Austrian–Hungarian War (1477–1488)

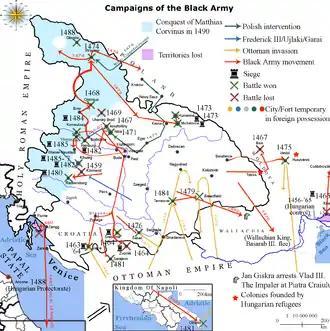
The wars of Matthias Corvinus, including the sieges against Austria and Bohemia

Having concluded a peace agreement with King Vladislaus in 1478, Matthias could concentrate on his Austrian campaign against Frederick. Some of the most notable battles of the Austrian-Hungarian War include: